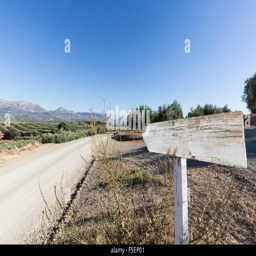
blank road sign by side a rural road with olive trees and mountains in the distance